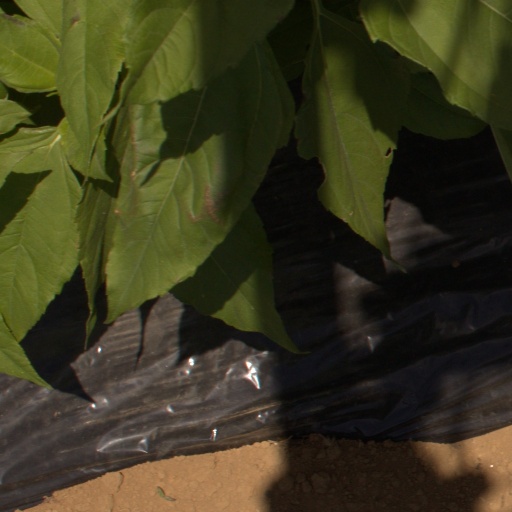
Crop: Jerusalem artichoke